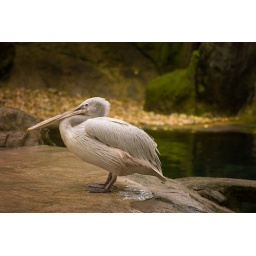
A sea lion is performing mad skills in the water nearby, this bird just couldn't give a hoot.